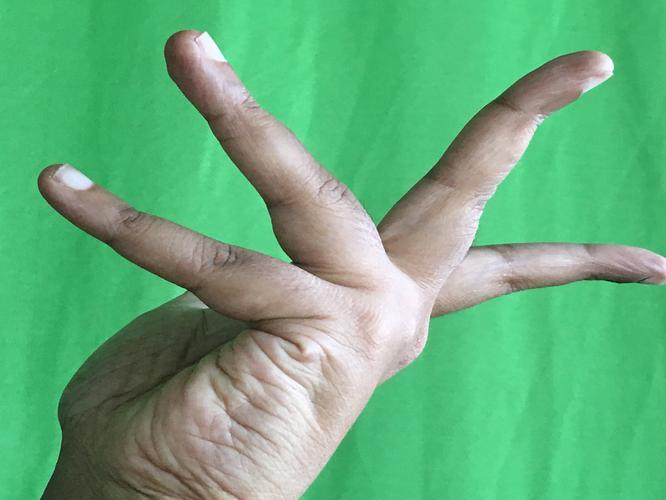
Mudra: Alapadmam
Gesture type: single_hand